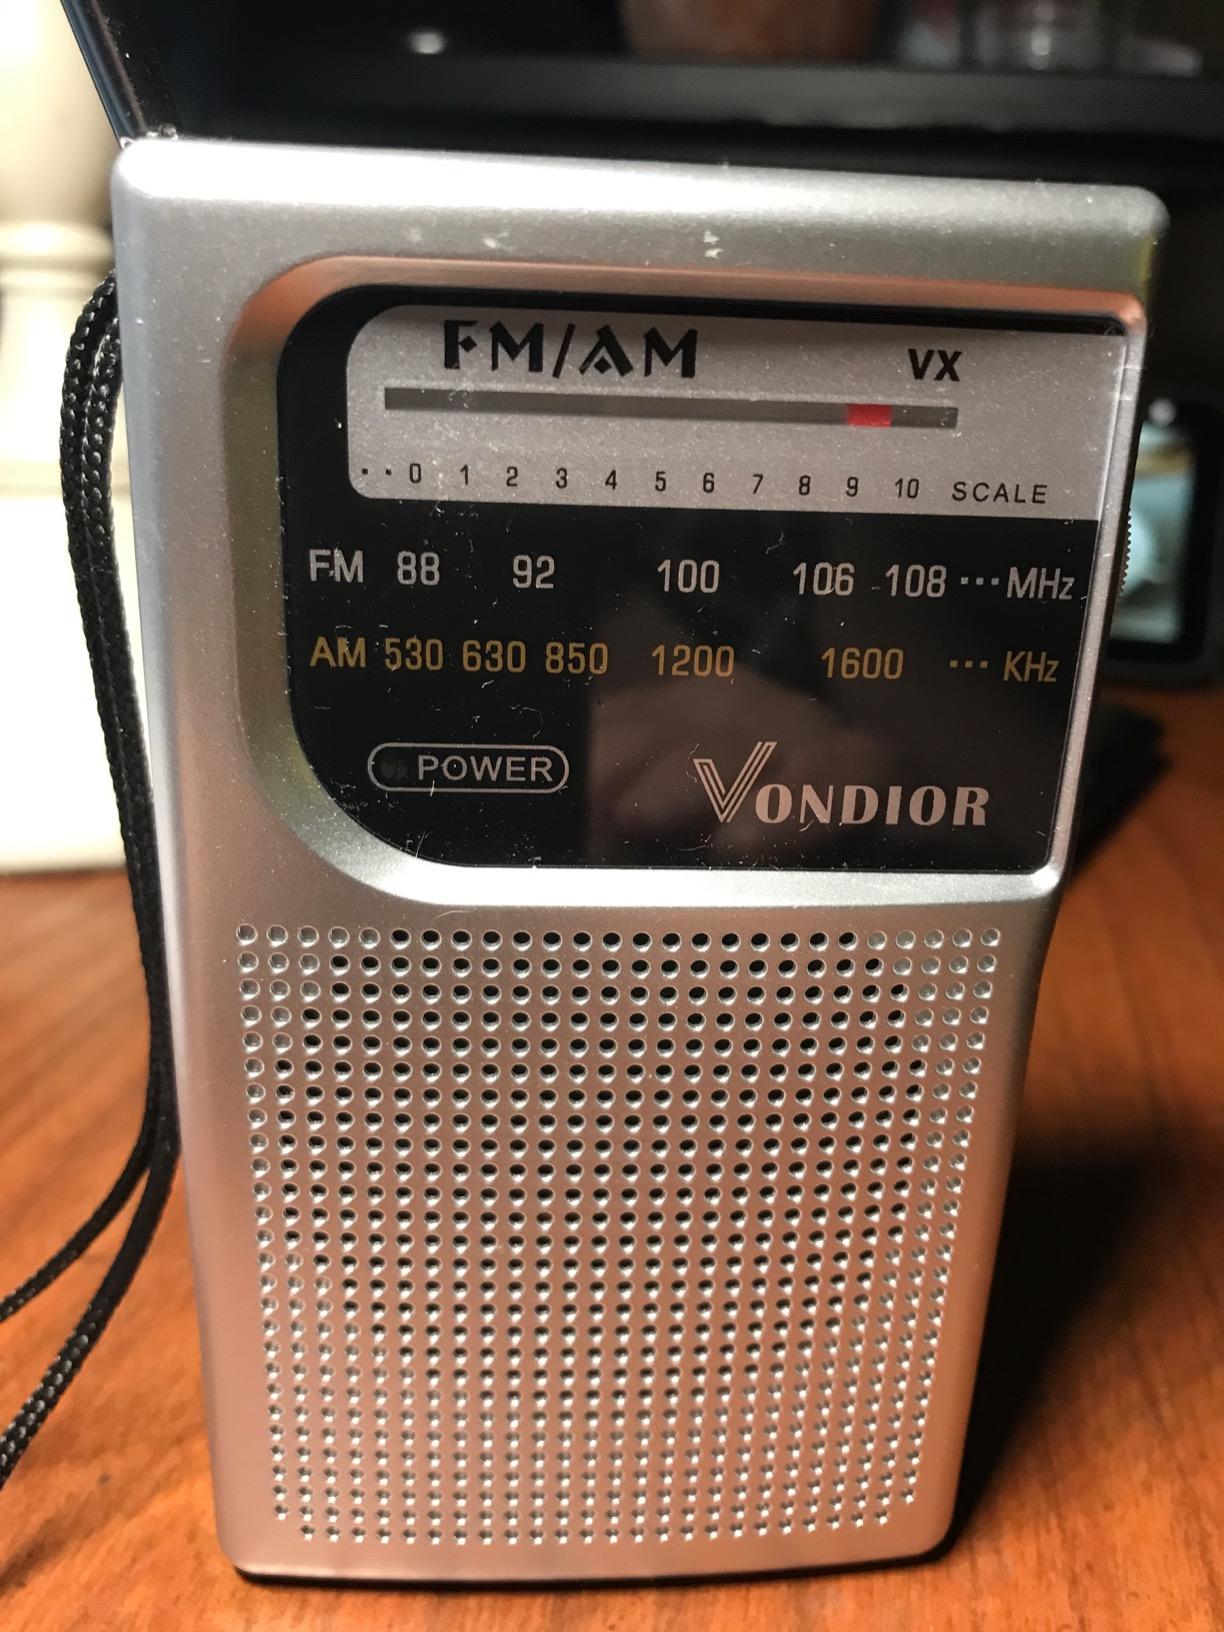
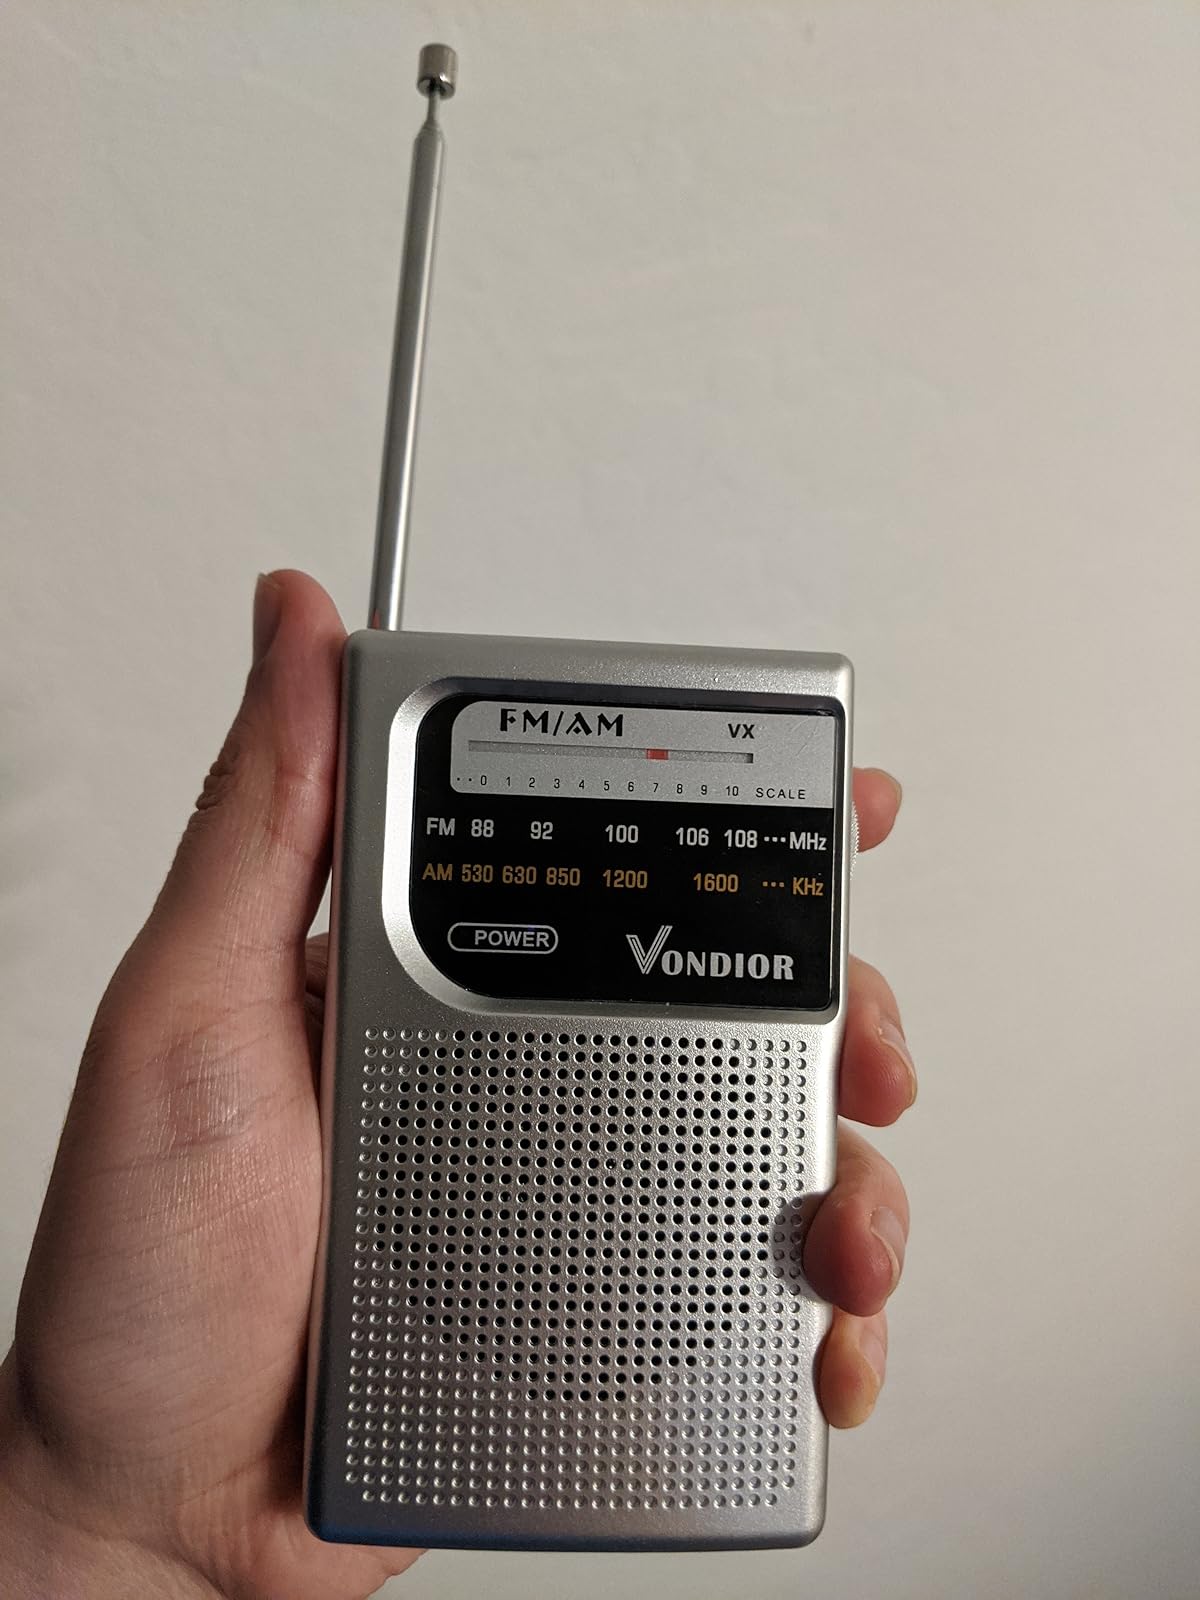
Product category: radio
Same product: yes